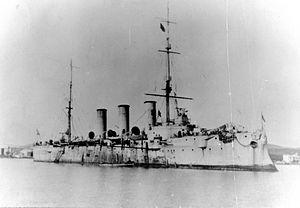
La flotte de l’Armée blanche fut le dernier vestige de la flotte de la mer Noire de la Marine impériale de Russie. Créée en 1920, elle cessa d’exister en 1924. Cette escadre du mouvement blanc combattit lors de la guerre civile russe, elle est également connue sous le nom d'Escadre russe.